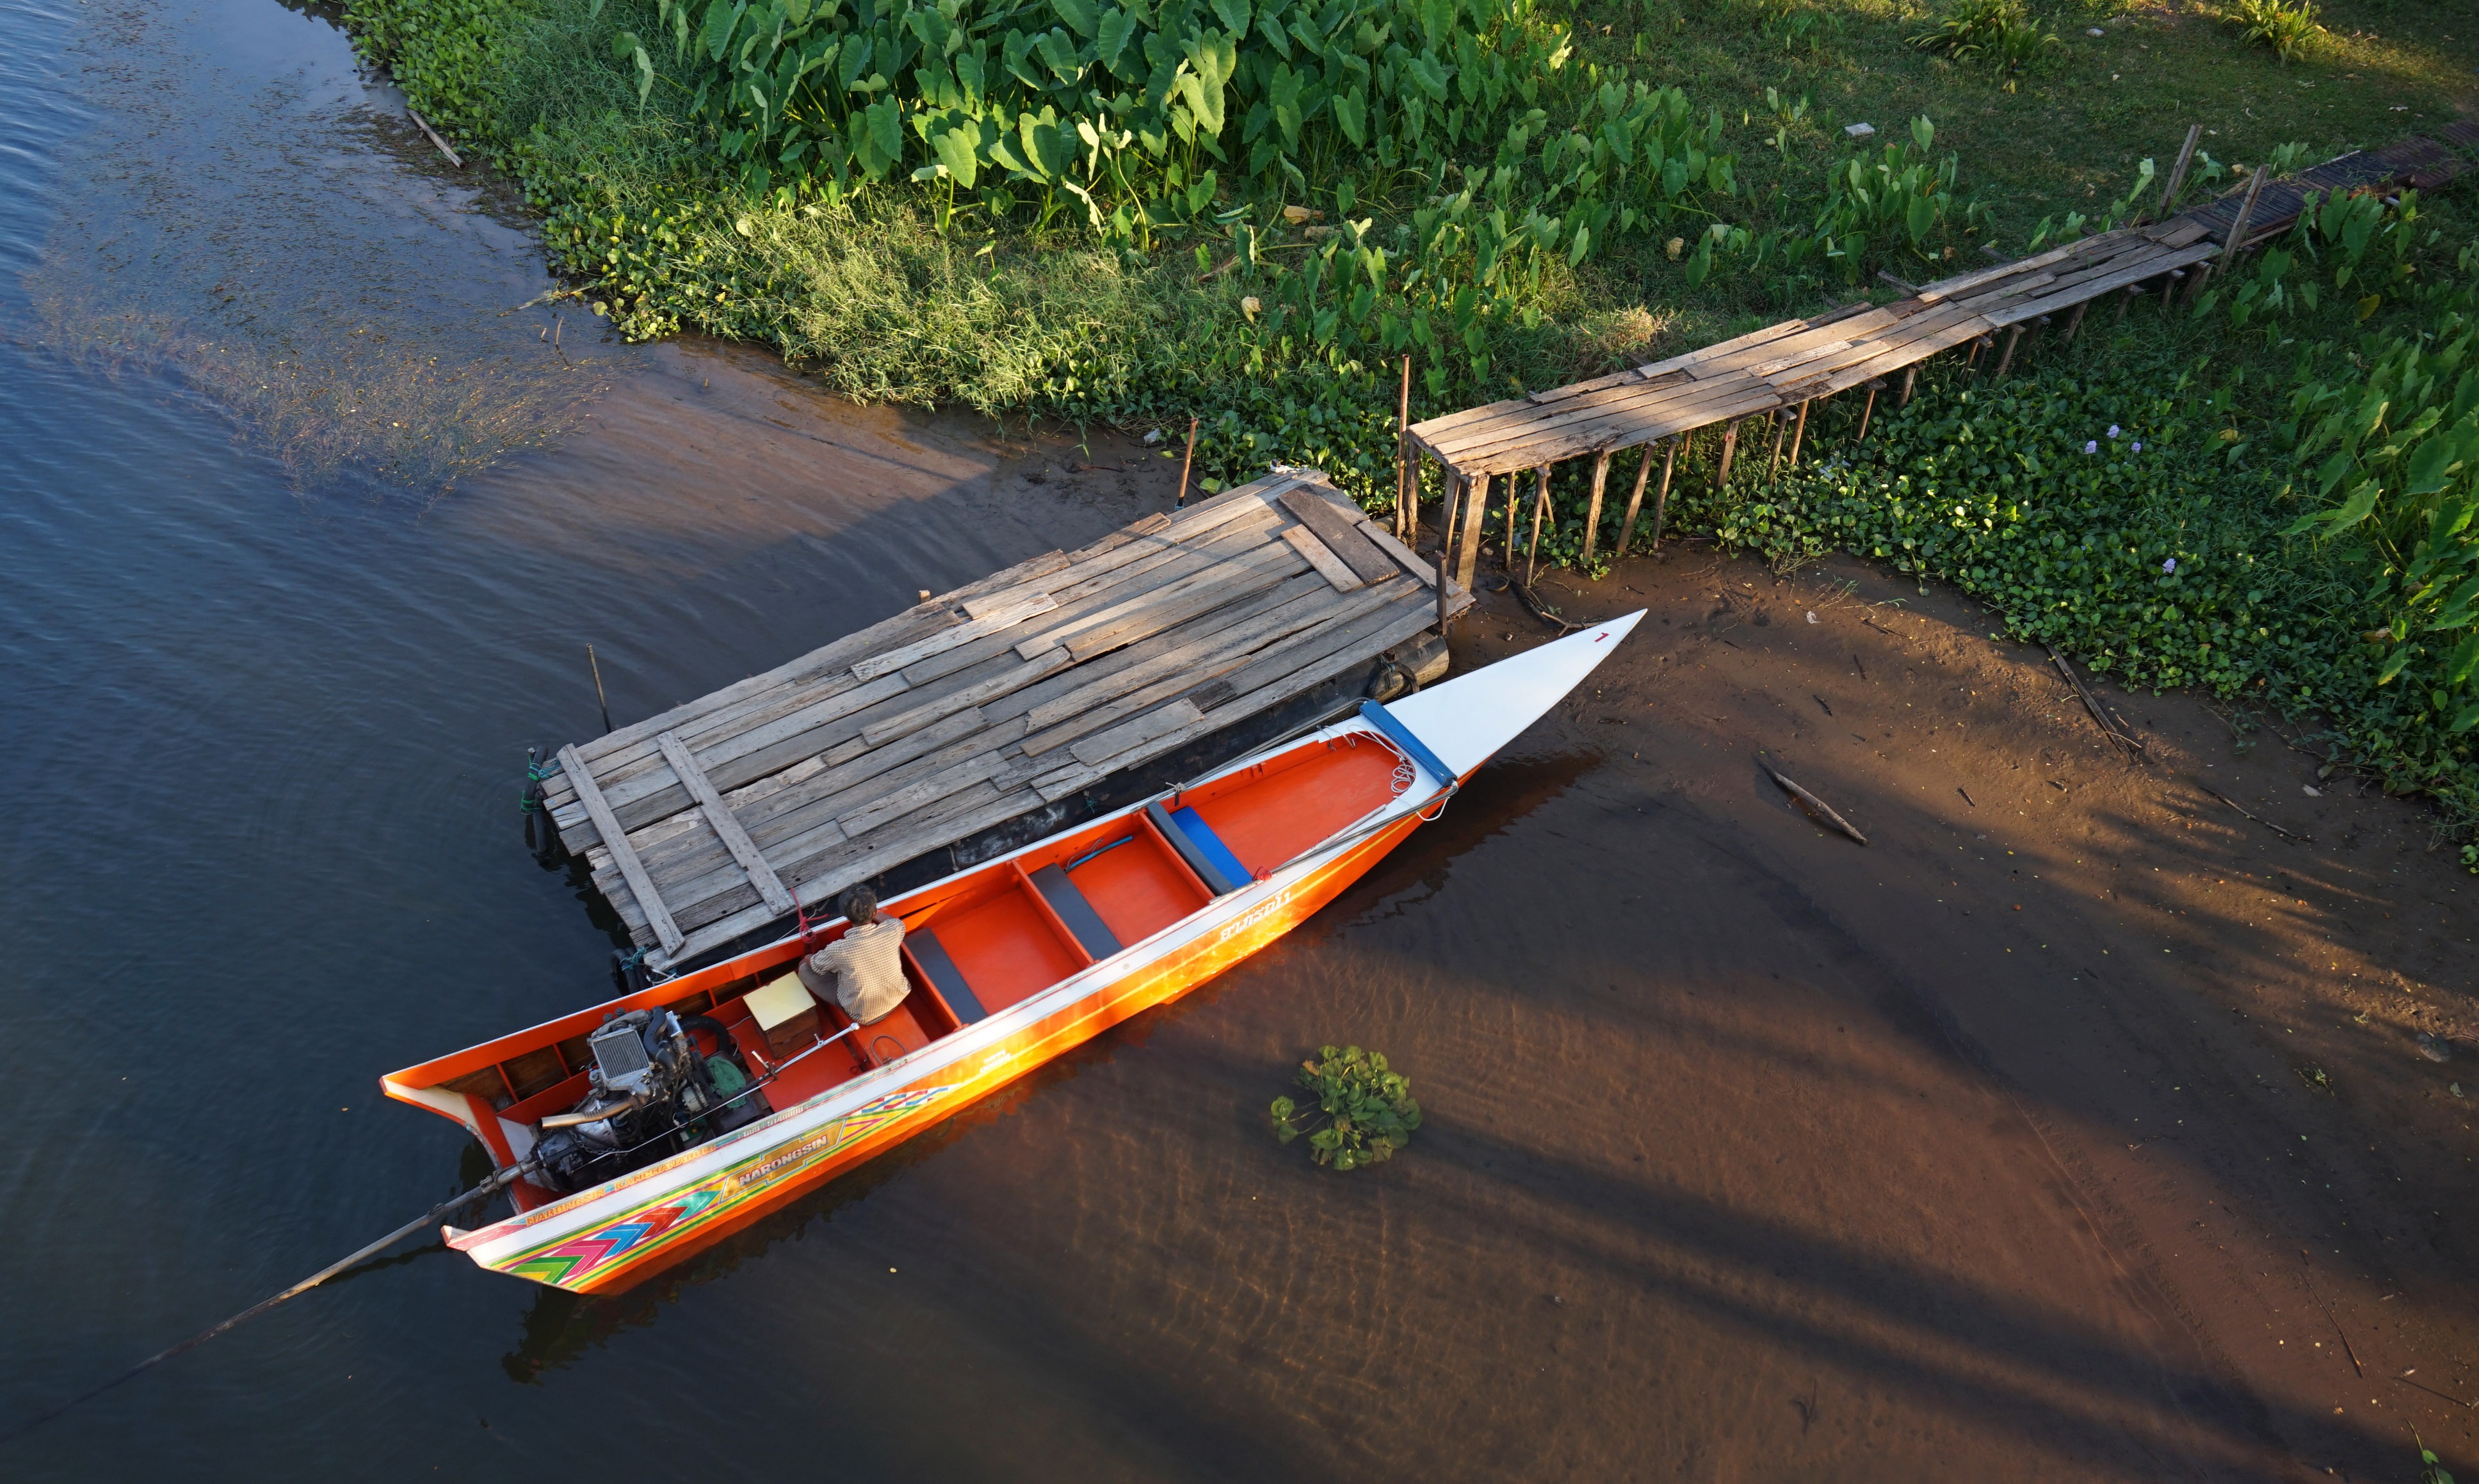
boat, river, vacation, travel, transport, vehicle, color, asia, colorful, speed, tourism, waterway, thailand, backpacking, traveling, culture, fast, thai, traditional, kanchanaburi, southeast asia